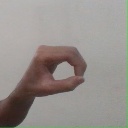
अक्षर: औ